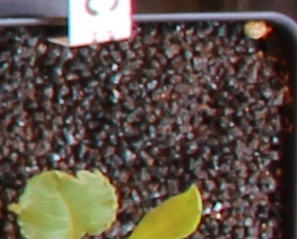
Label: Sugar beet